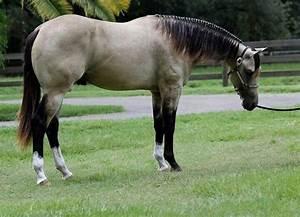
horse